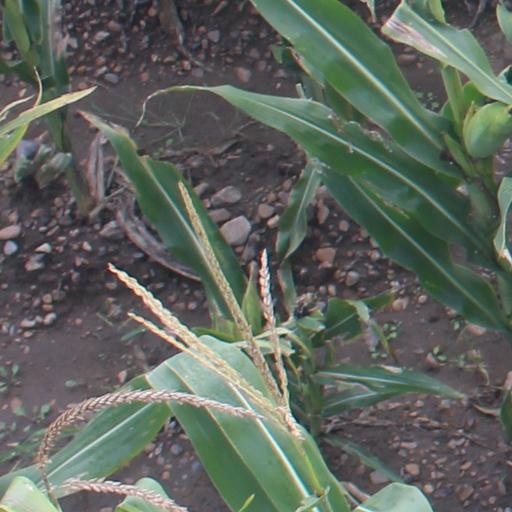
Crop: maize; corn